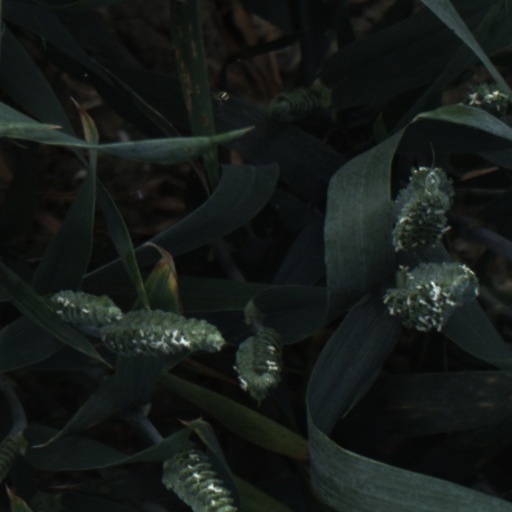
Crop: wheat